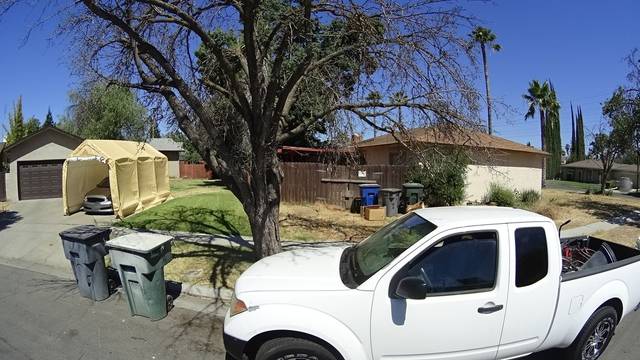
Region: Colombia
Coordinates: 36.79, -119.82